Dan Stoenescu

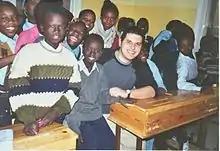
Dan Stoenescu volunteering with Sudanese refugees at the African Hope School in Cairo, Egypt (2002)

He previously lived in Egypt when he worked for the United Nations High Commissioner for Refugees (UNHCR) and the International Organization for Migration (IOM) offices in Cairo. Dan Stoenescu also worked as a journalist for various newspapers and magazines in Romania, United States, UK, Egypt, Lebanon, and the Republic of Moldova. He was involved in Egypt with non-governmental organizations such as African Hope, in the United States he volunteered for the Center for the Survivors of Torture as well as in Central America for El Salvador's Siglo XXIII.